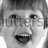
Emotion: happy